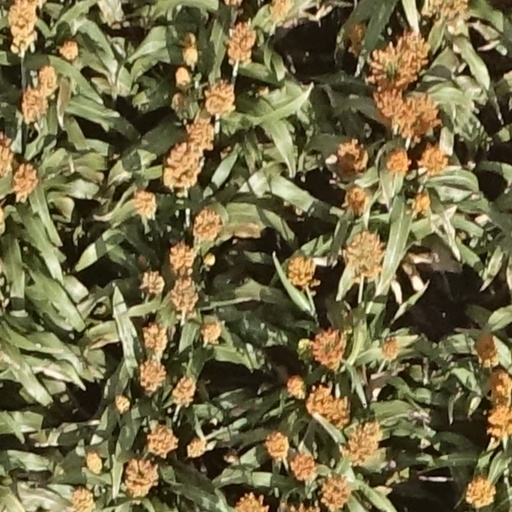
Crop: sorghum